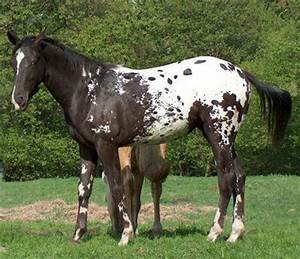
Label: horse